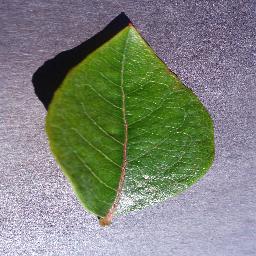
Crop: blueberry
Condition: healthy